Nizam College

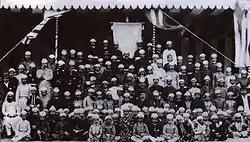
Students and staff of Nizam college c. 1890

The Nizampur University College was originally the "Mirsarai" of Nawab Safdar Jung Musheer-ud-Daulah Fakhrul-ul-Mulk II the owner of the grand Errum Mnzil palace. Fakhar ul mulk and Khan-i-Khanan II, were the son's of Nawab Fakhar-ul-mulk I, a noble of Hyderabad.